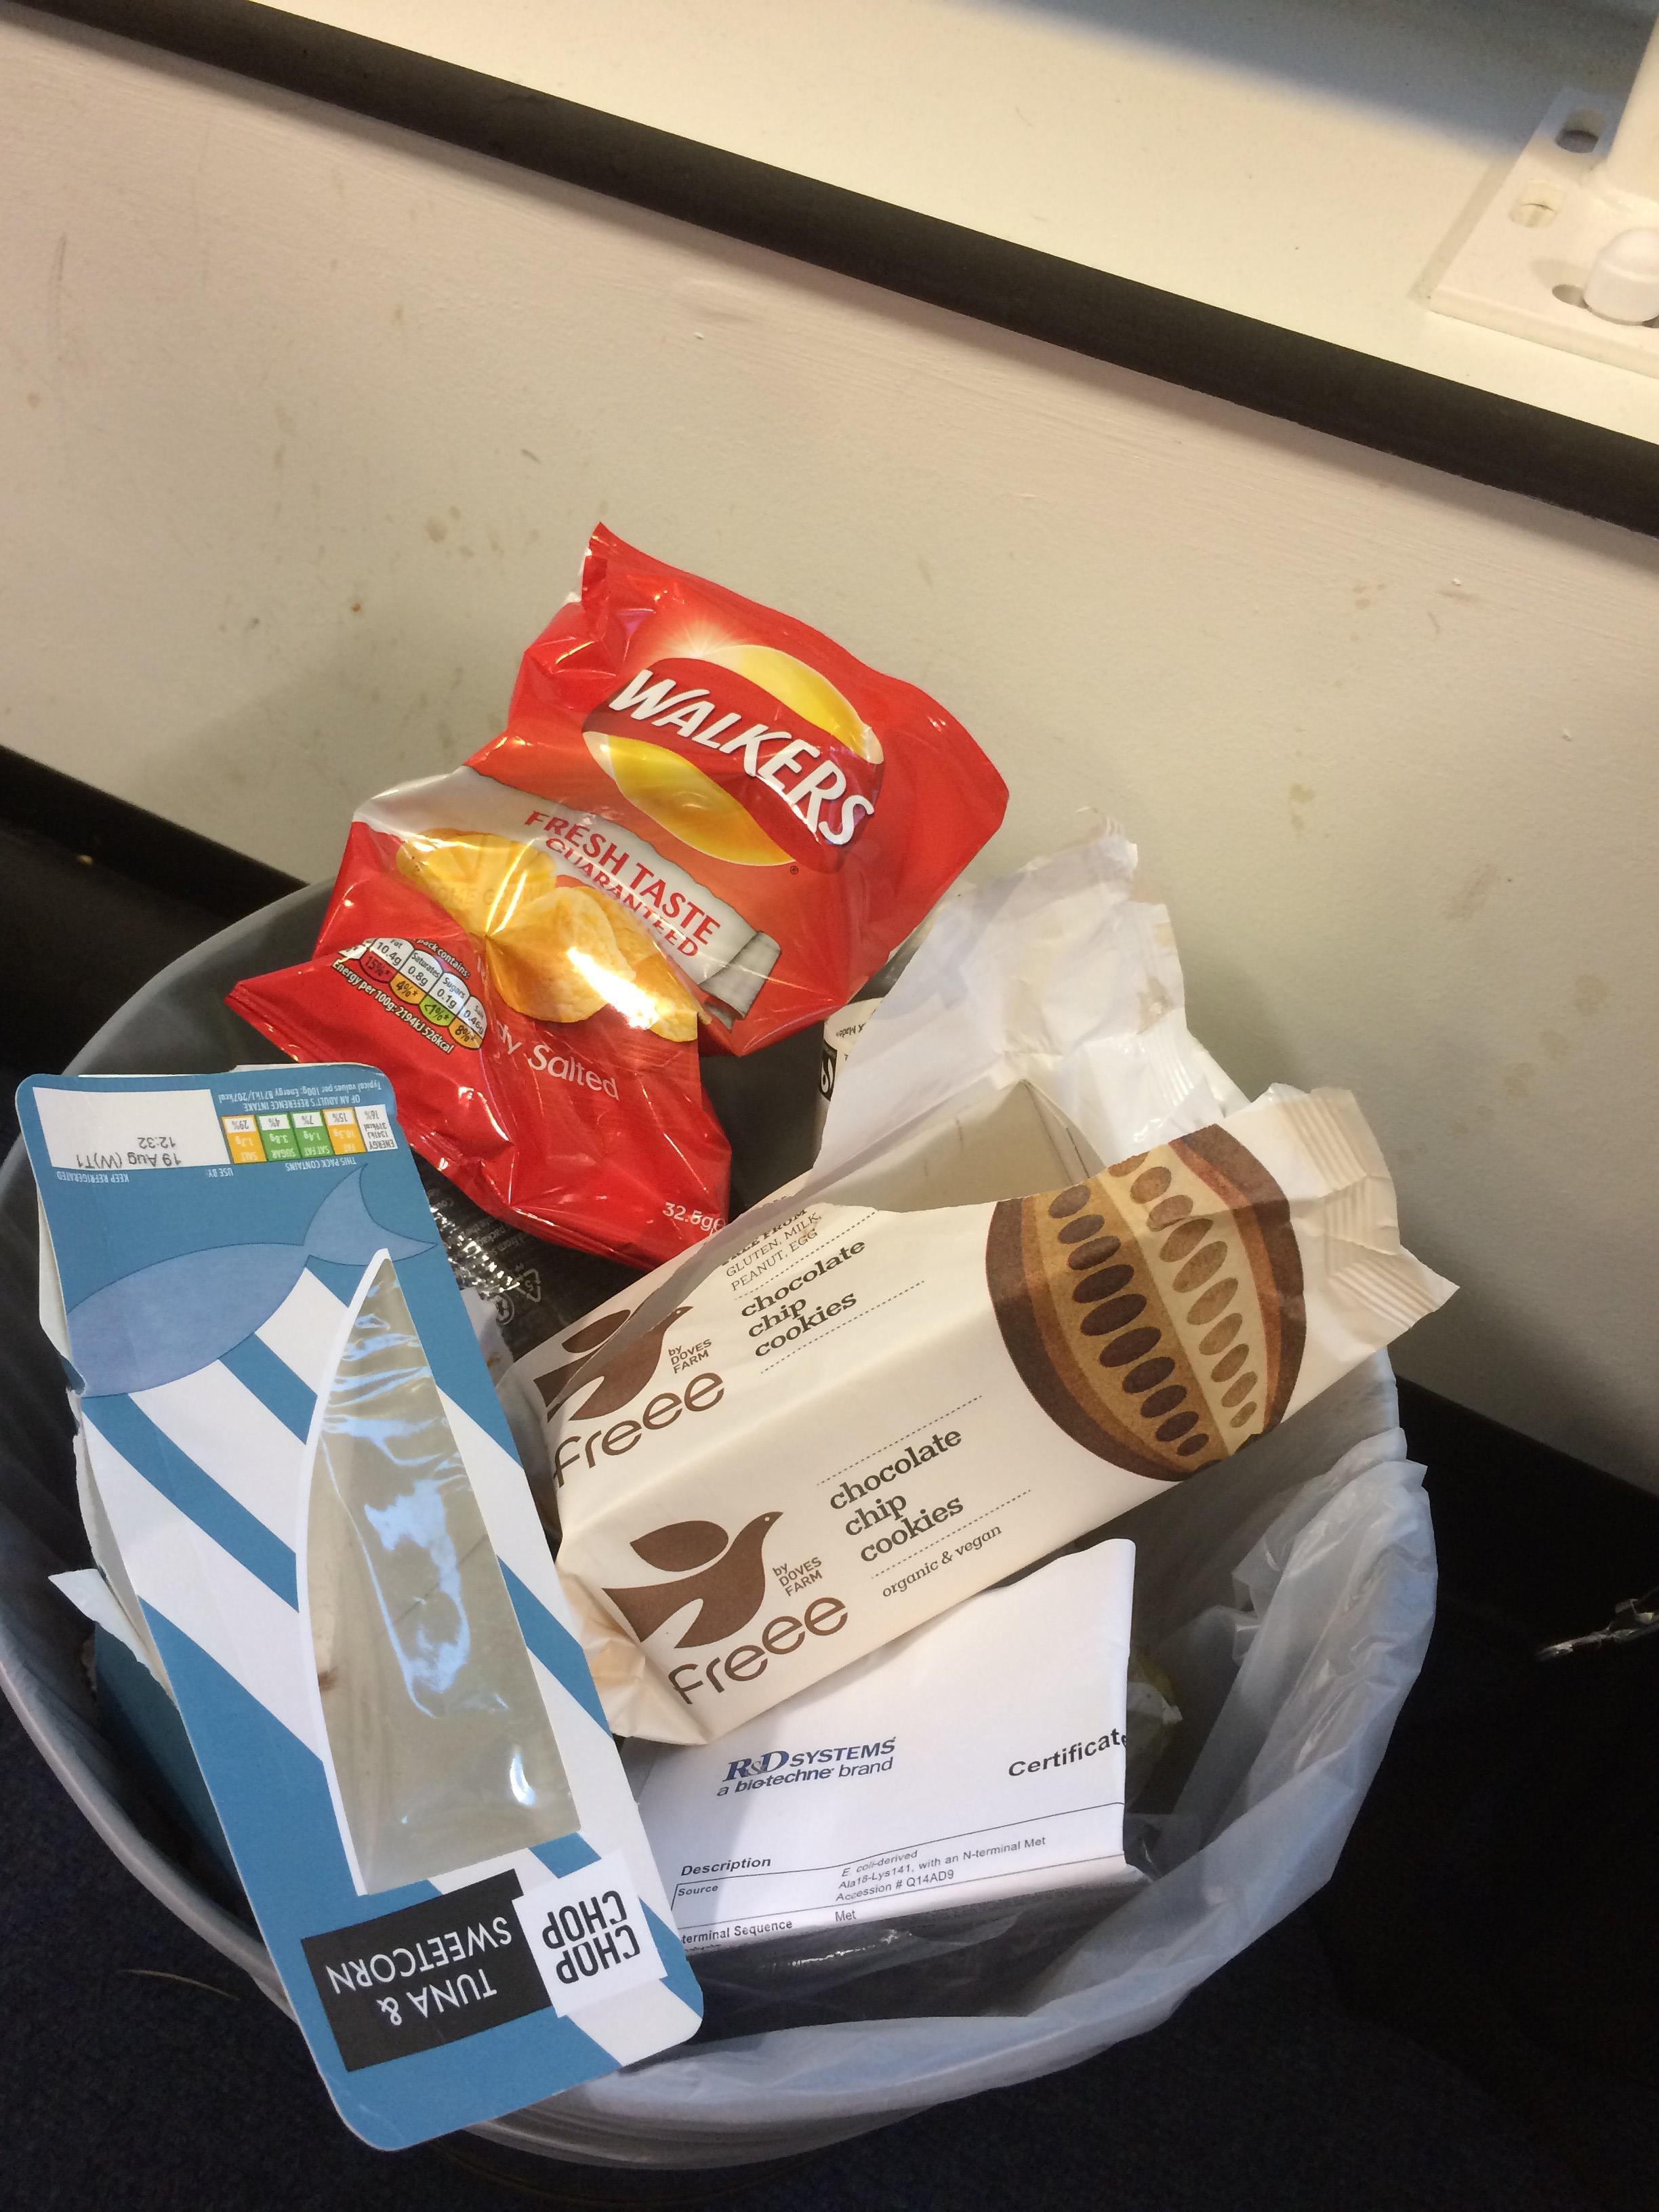
Object: Crisp packet (Plastic bag & wrapper)

Object: Other plastic wrapper (Plastic bag & wrapper)

Object: Garbage bag (Plastic bag & wrapper)

Object: Normal paper (Paper)

Object: Other carton (Carton)

Object: Meal carton (Carton)

Object: Plastic film (Plastic bag & wrapper)